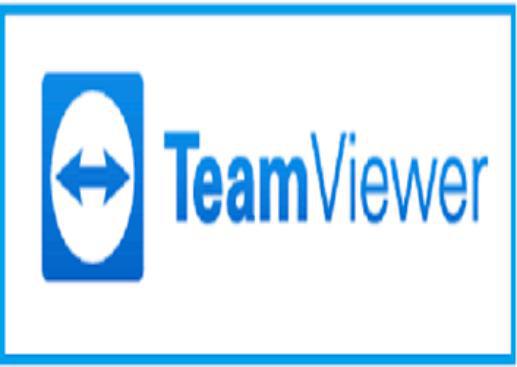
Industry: Others